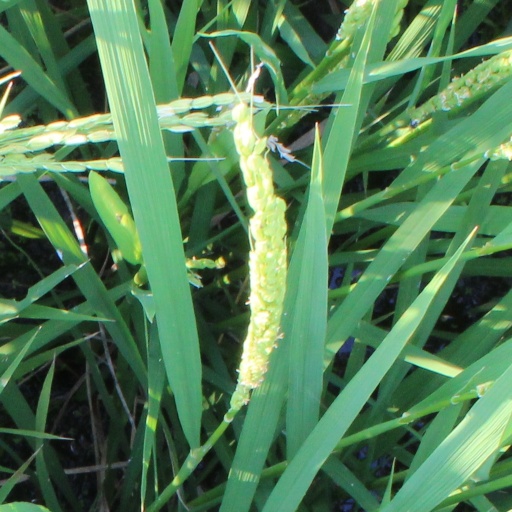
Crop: rice